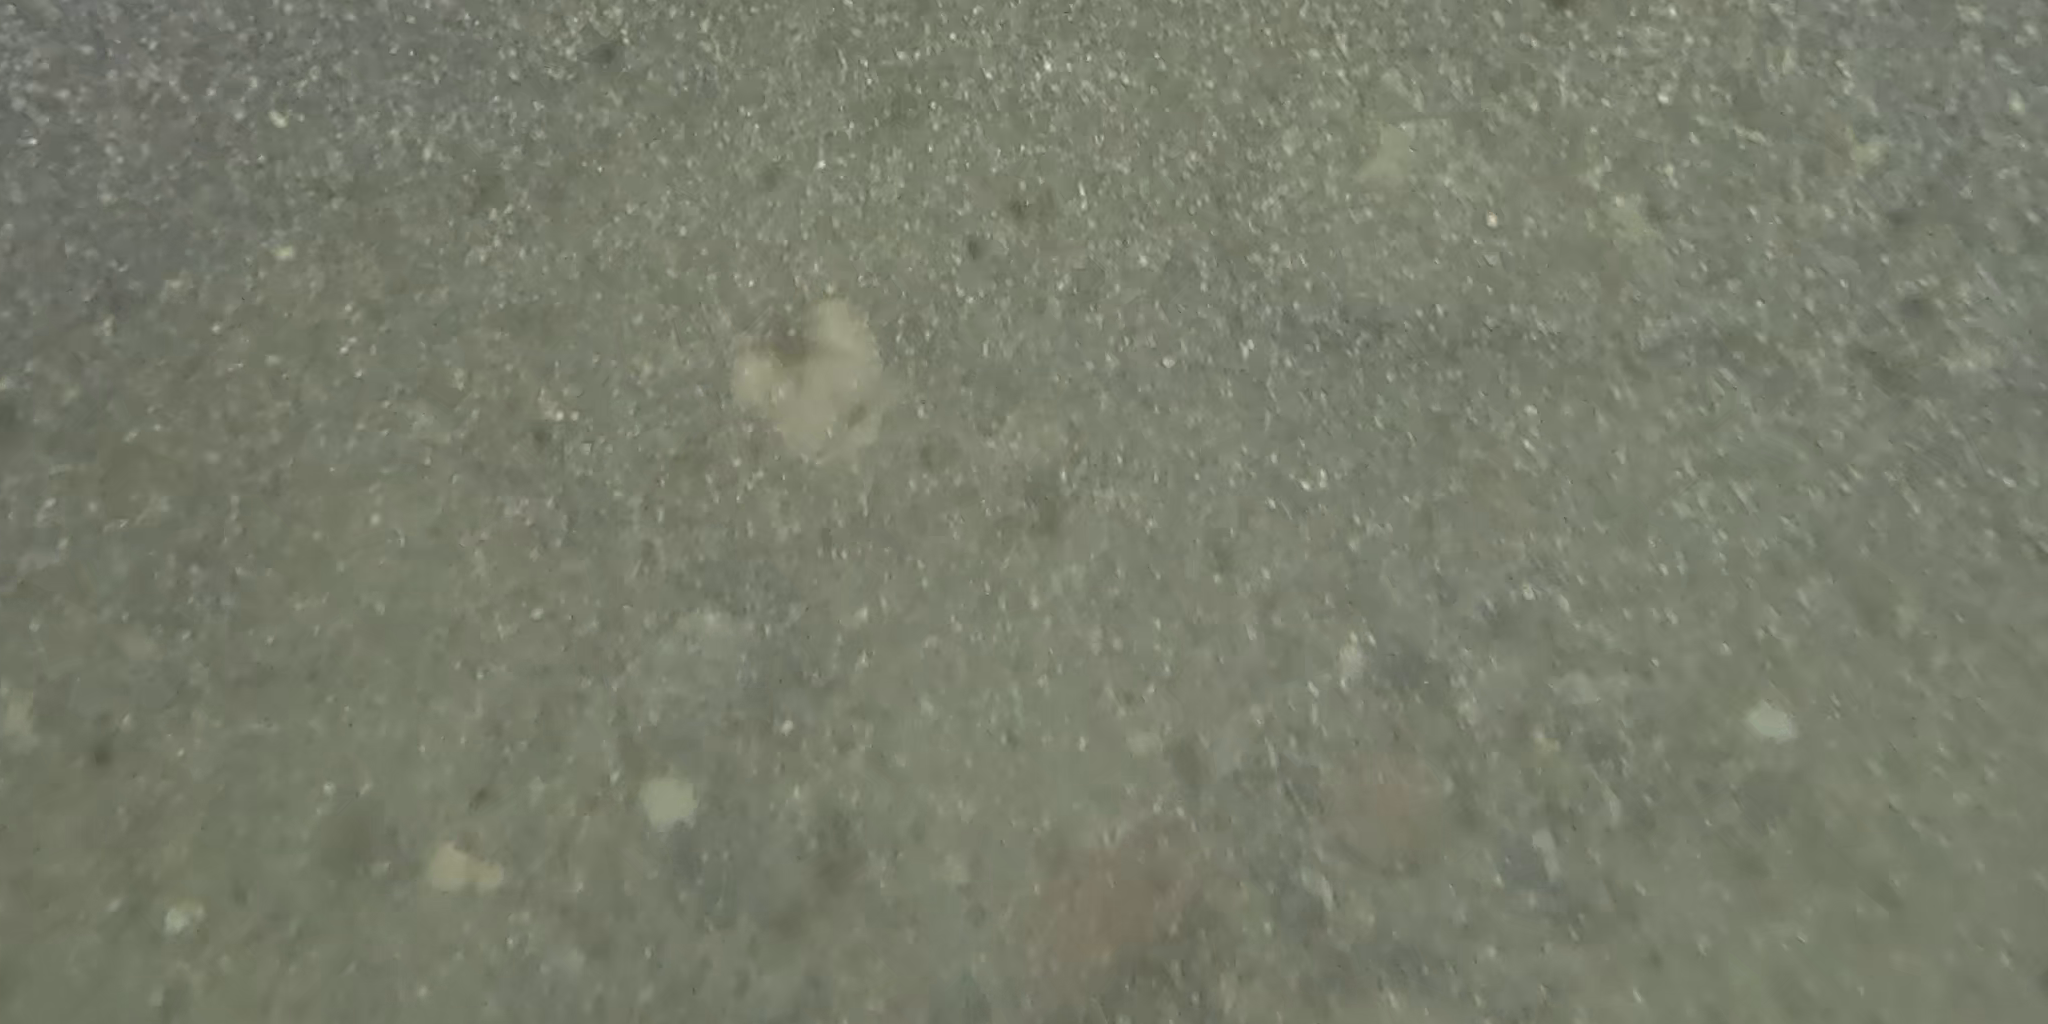
Seabed habitat: stone